Nazi salute

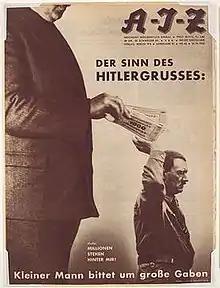
"Millions stand behind me" (John Heartfield photomontage)

Hitler gave a right-armed salute with variations. He used the typical stiff-armed salute when reviewing his troops or when facing crowds, but sometimes held at more of a right angle. To return a salute, he raised his arm with the elbow bent back and his palm facing up. This was also adopted by those with rank to return a salute from a subordinate.